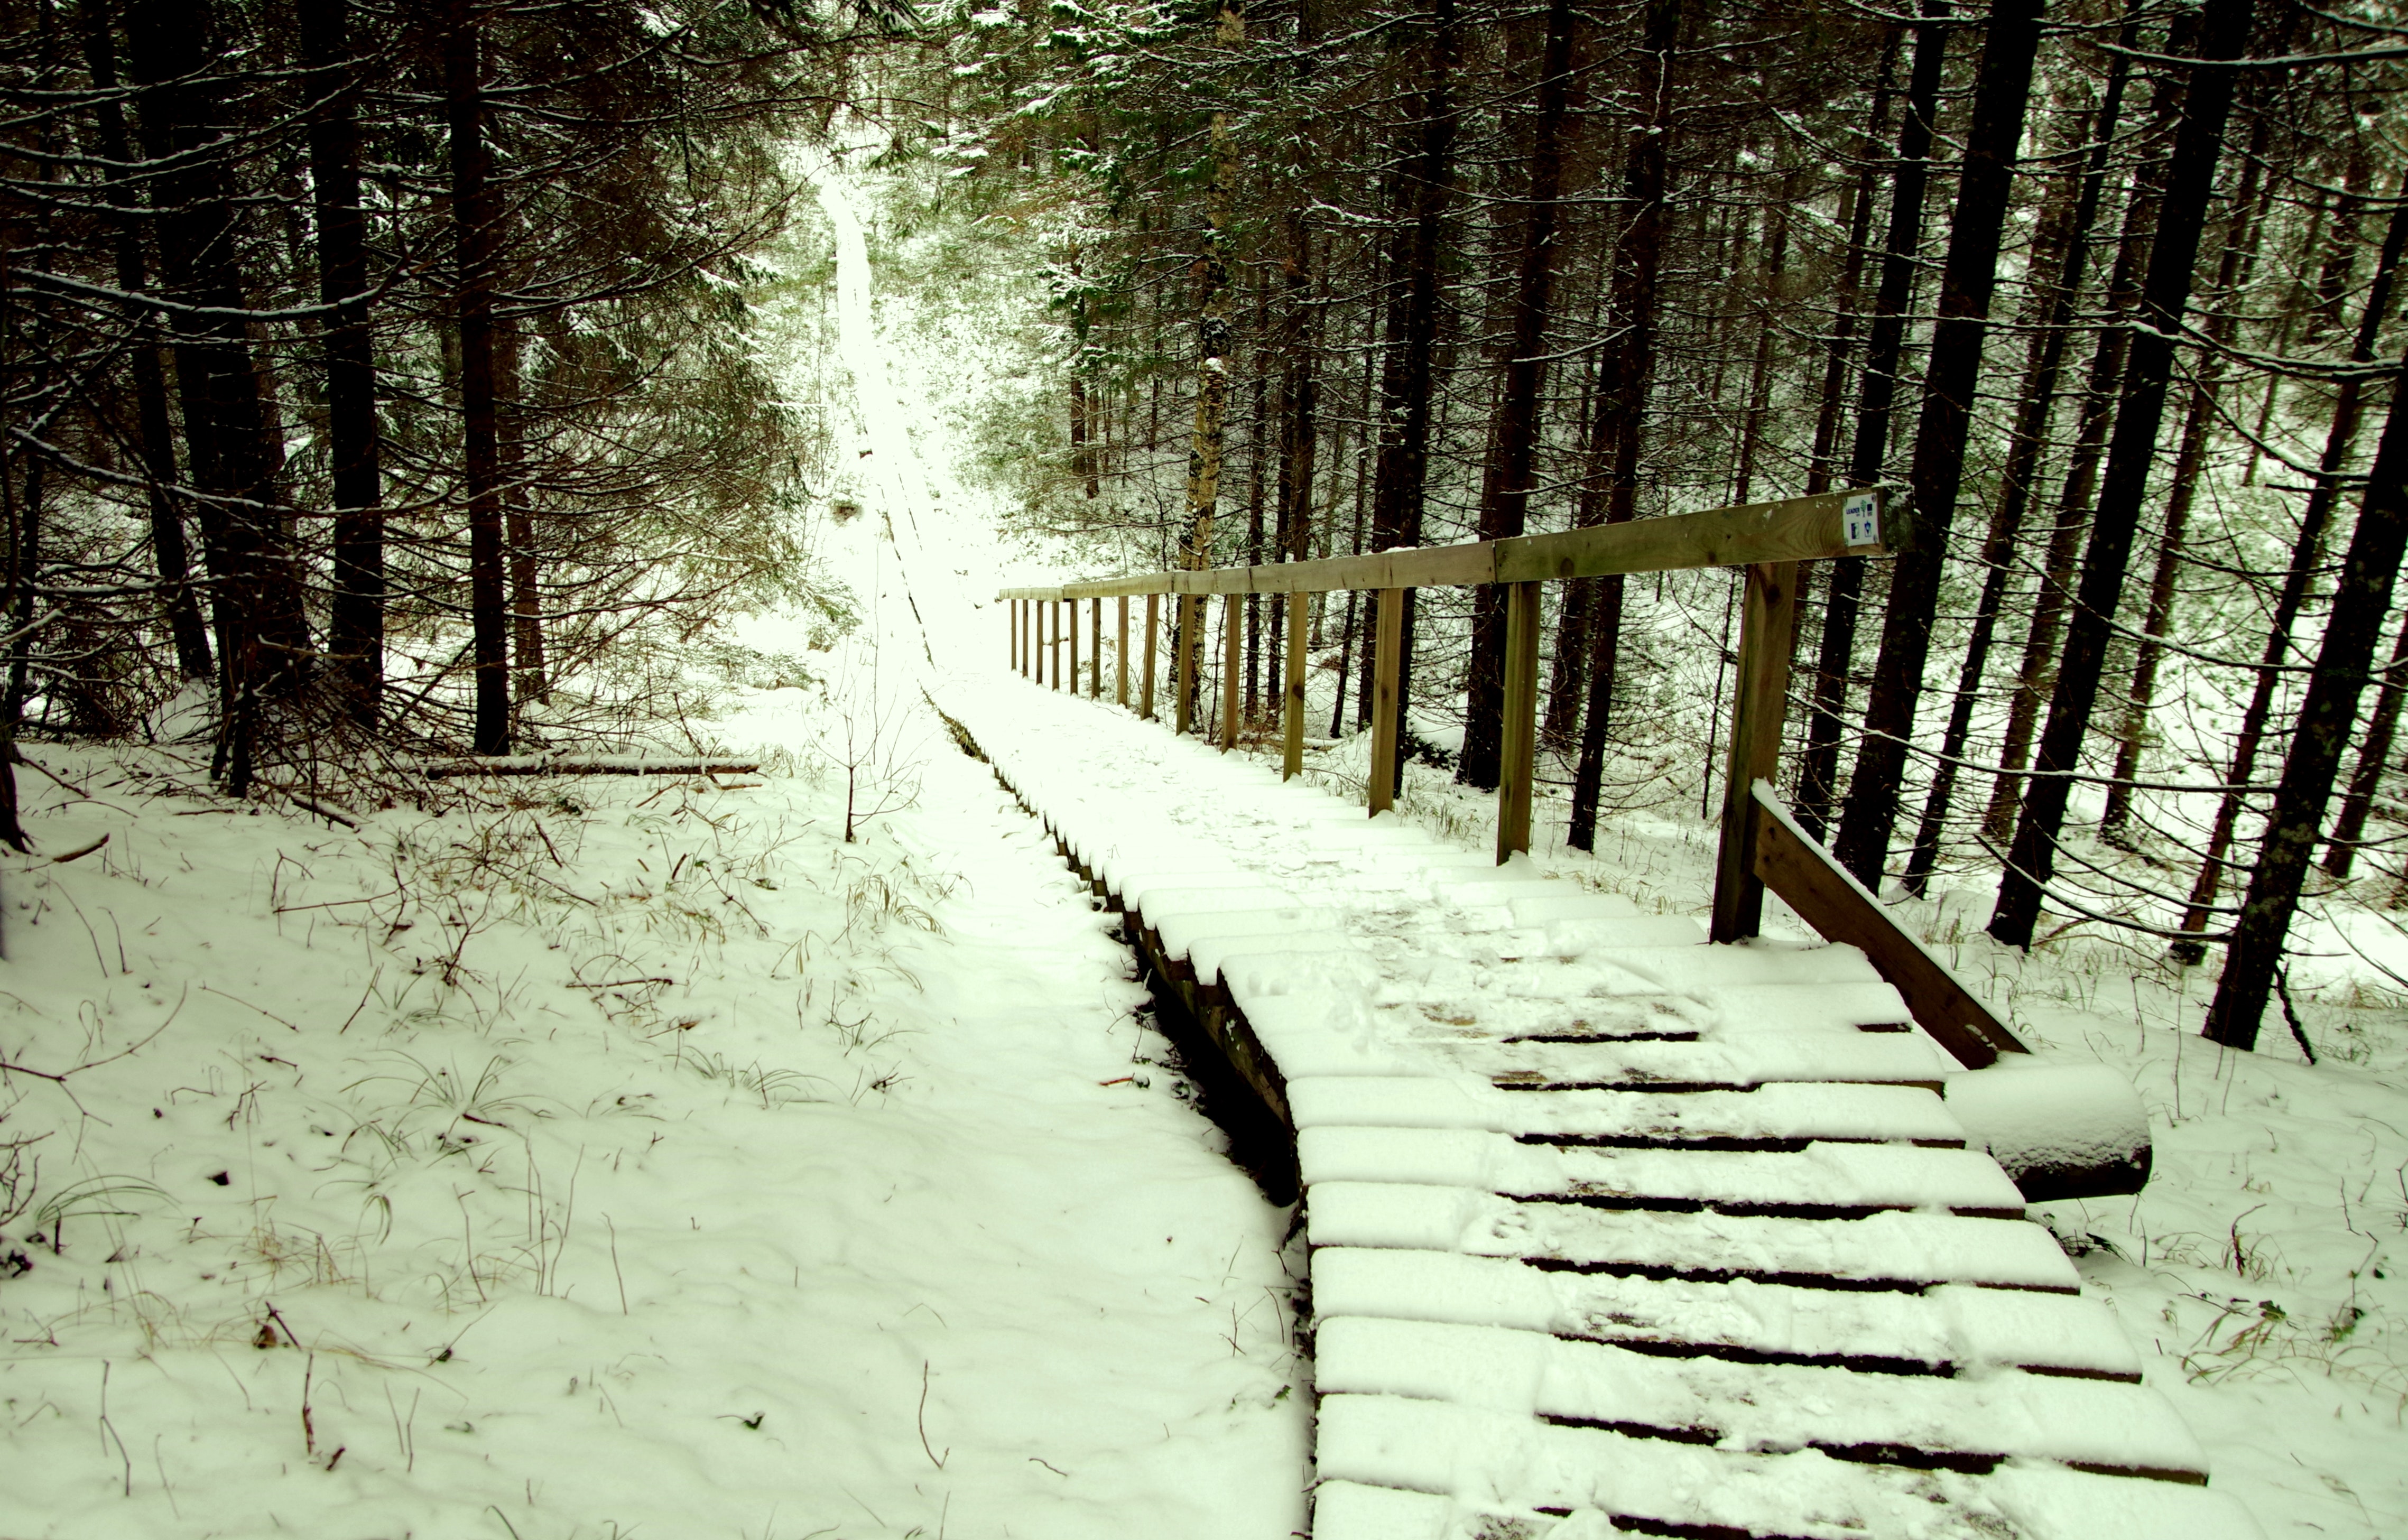
snow, winter, tree, nature, natural landscape, forest, natural environment, trail, path, biome, freezing, woody plant, woodland, wood, spruce fir forest, black and white, plant, temperate coniferous forest, sunlight, old growth forest, branch, thoroughfare, walkway, ice, monochrome, parallel, Northern hardwood forest, road, trunk, nonbuilding structure, grove, state park